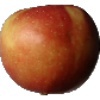
Label: Apple Braeburn 1